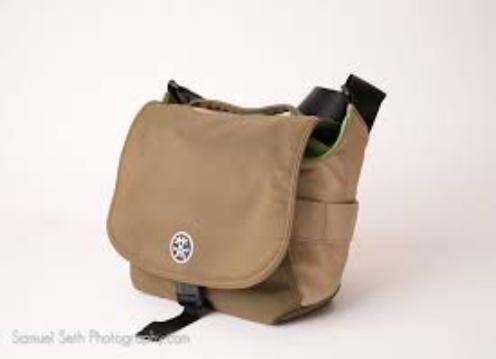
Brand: Crumpler
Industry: Clothes